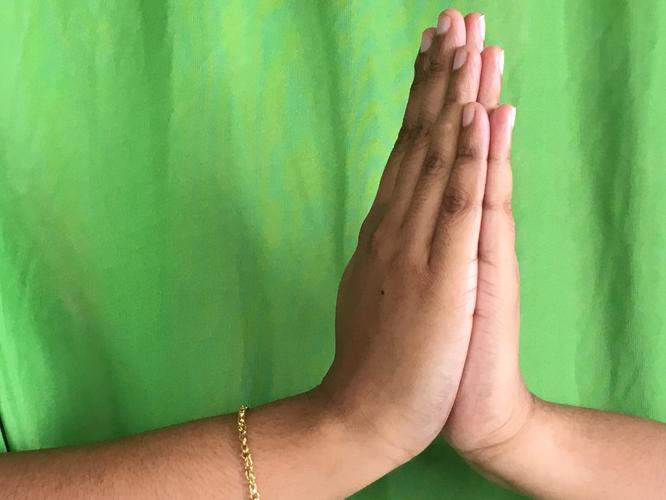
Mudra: Anjali
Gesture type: double_hand